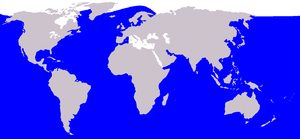
Hvalarter / Undergruppe Mysticeti: Bardehvaler / Familie Balaenopteridae: Finhvaler
Dette er en liste over hvalarter. Disse arter samles traditionelt i ordenen hvaler, men palæontologiske og molekylærgenetiske resultater fra de senere år understøtter entydigt at hvalerne er en undergruppe af de parrettåede hovdyr. Listen indeholder mere end 80 nulevende arter, inklusiv flere nyligt beskrevne, og inddelt i de to undergrupper tandhvaler og bardehvaler. Den kinesiste floddelfin er også medtaget, selv om den formentlig er uddød mellem 2005 og 2010.